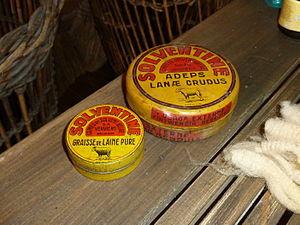
Lanoline